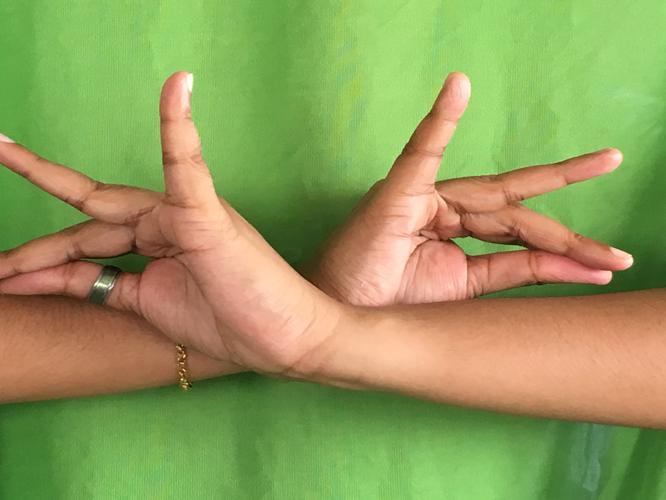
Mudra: Katakavardhana
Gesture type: double_hand